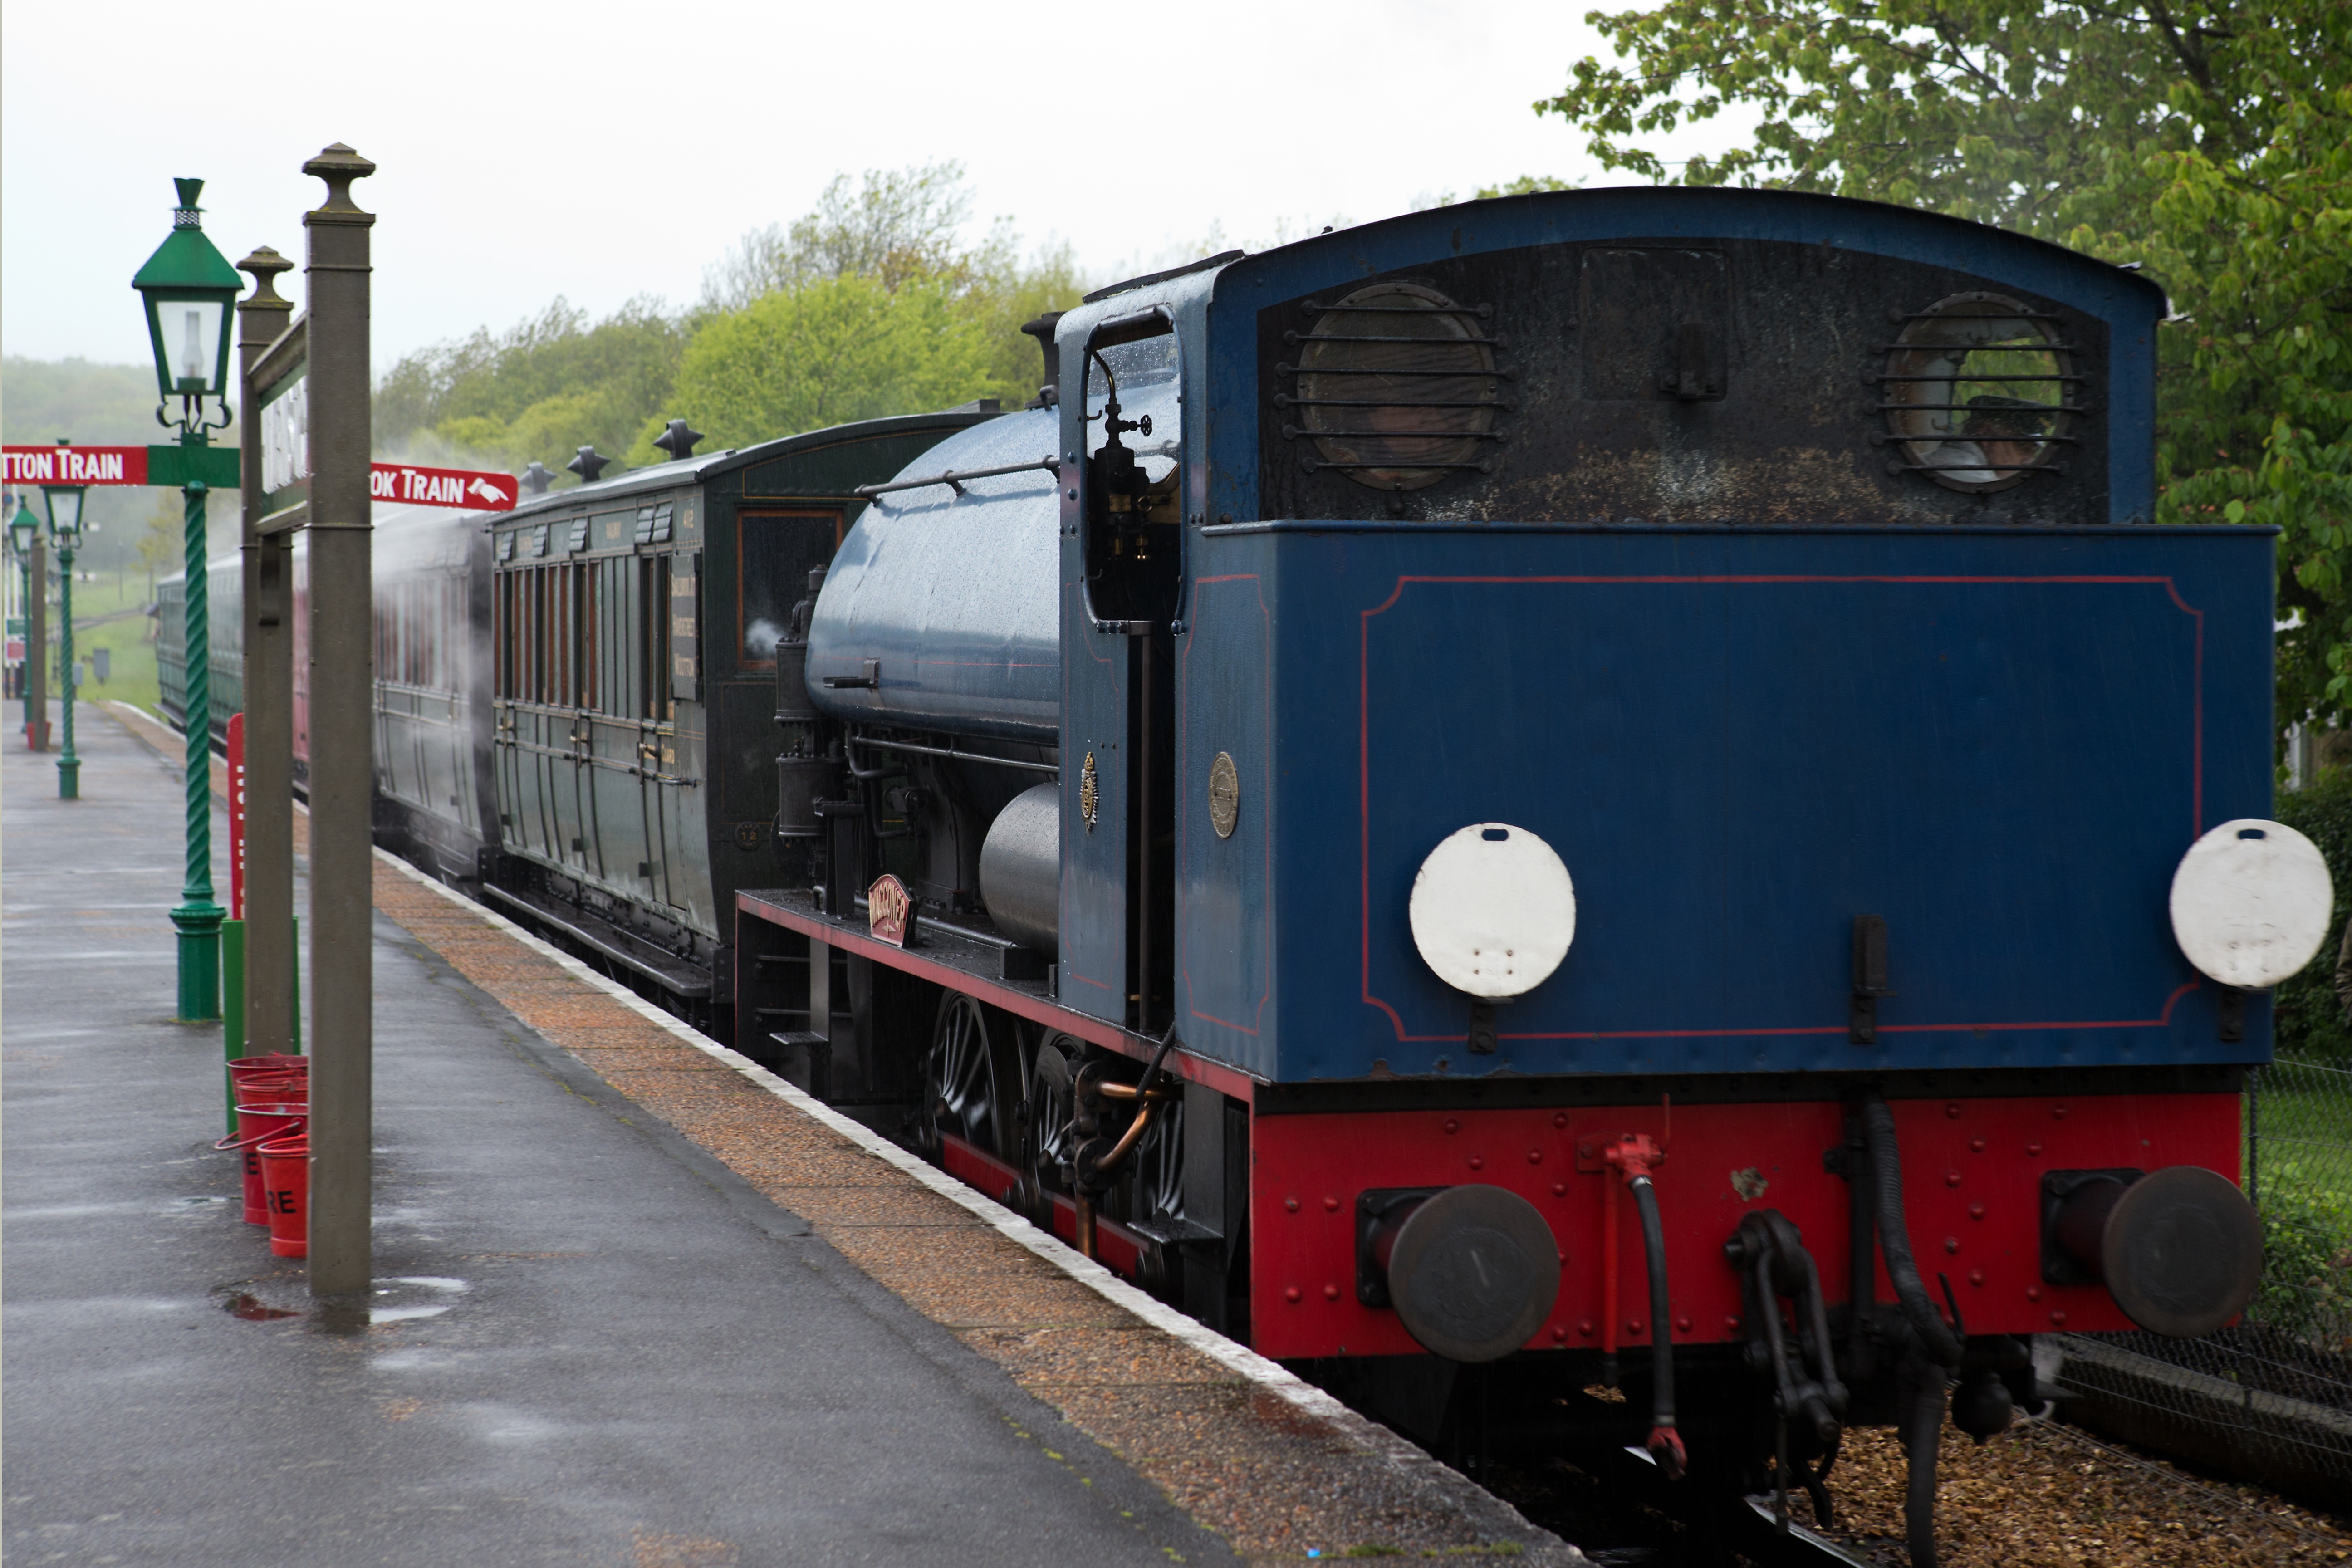
railway, steam, train, transport, vehicle, public transport, locomotive, heritage, rail transport, carriages, isle of wight, land vehicle, rolling stock, railroad car, passenger car